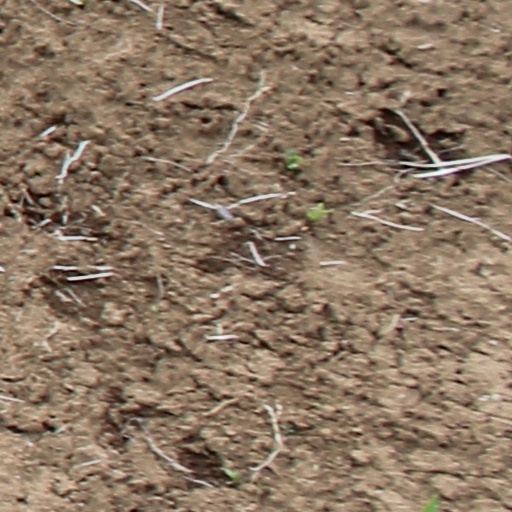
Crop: wheat